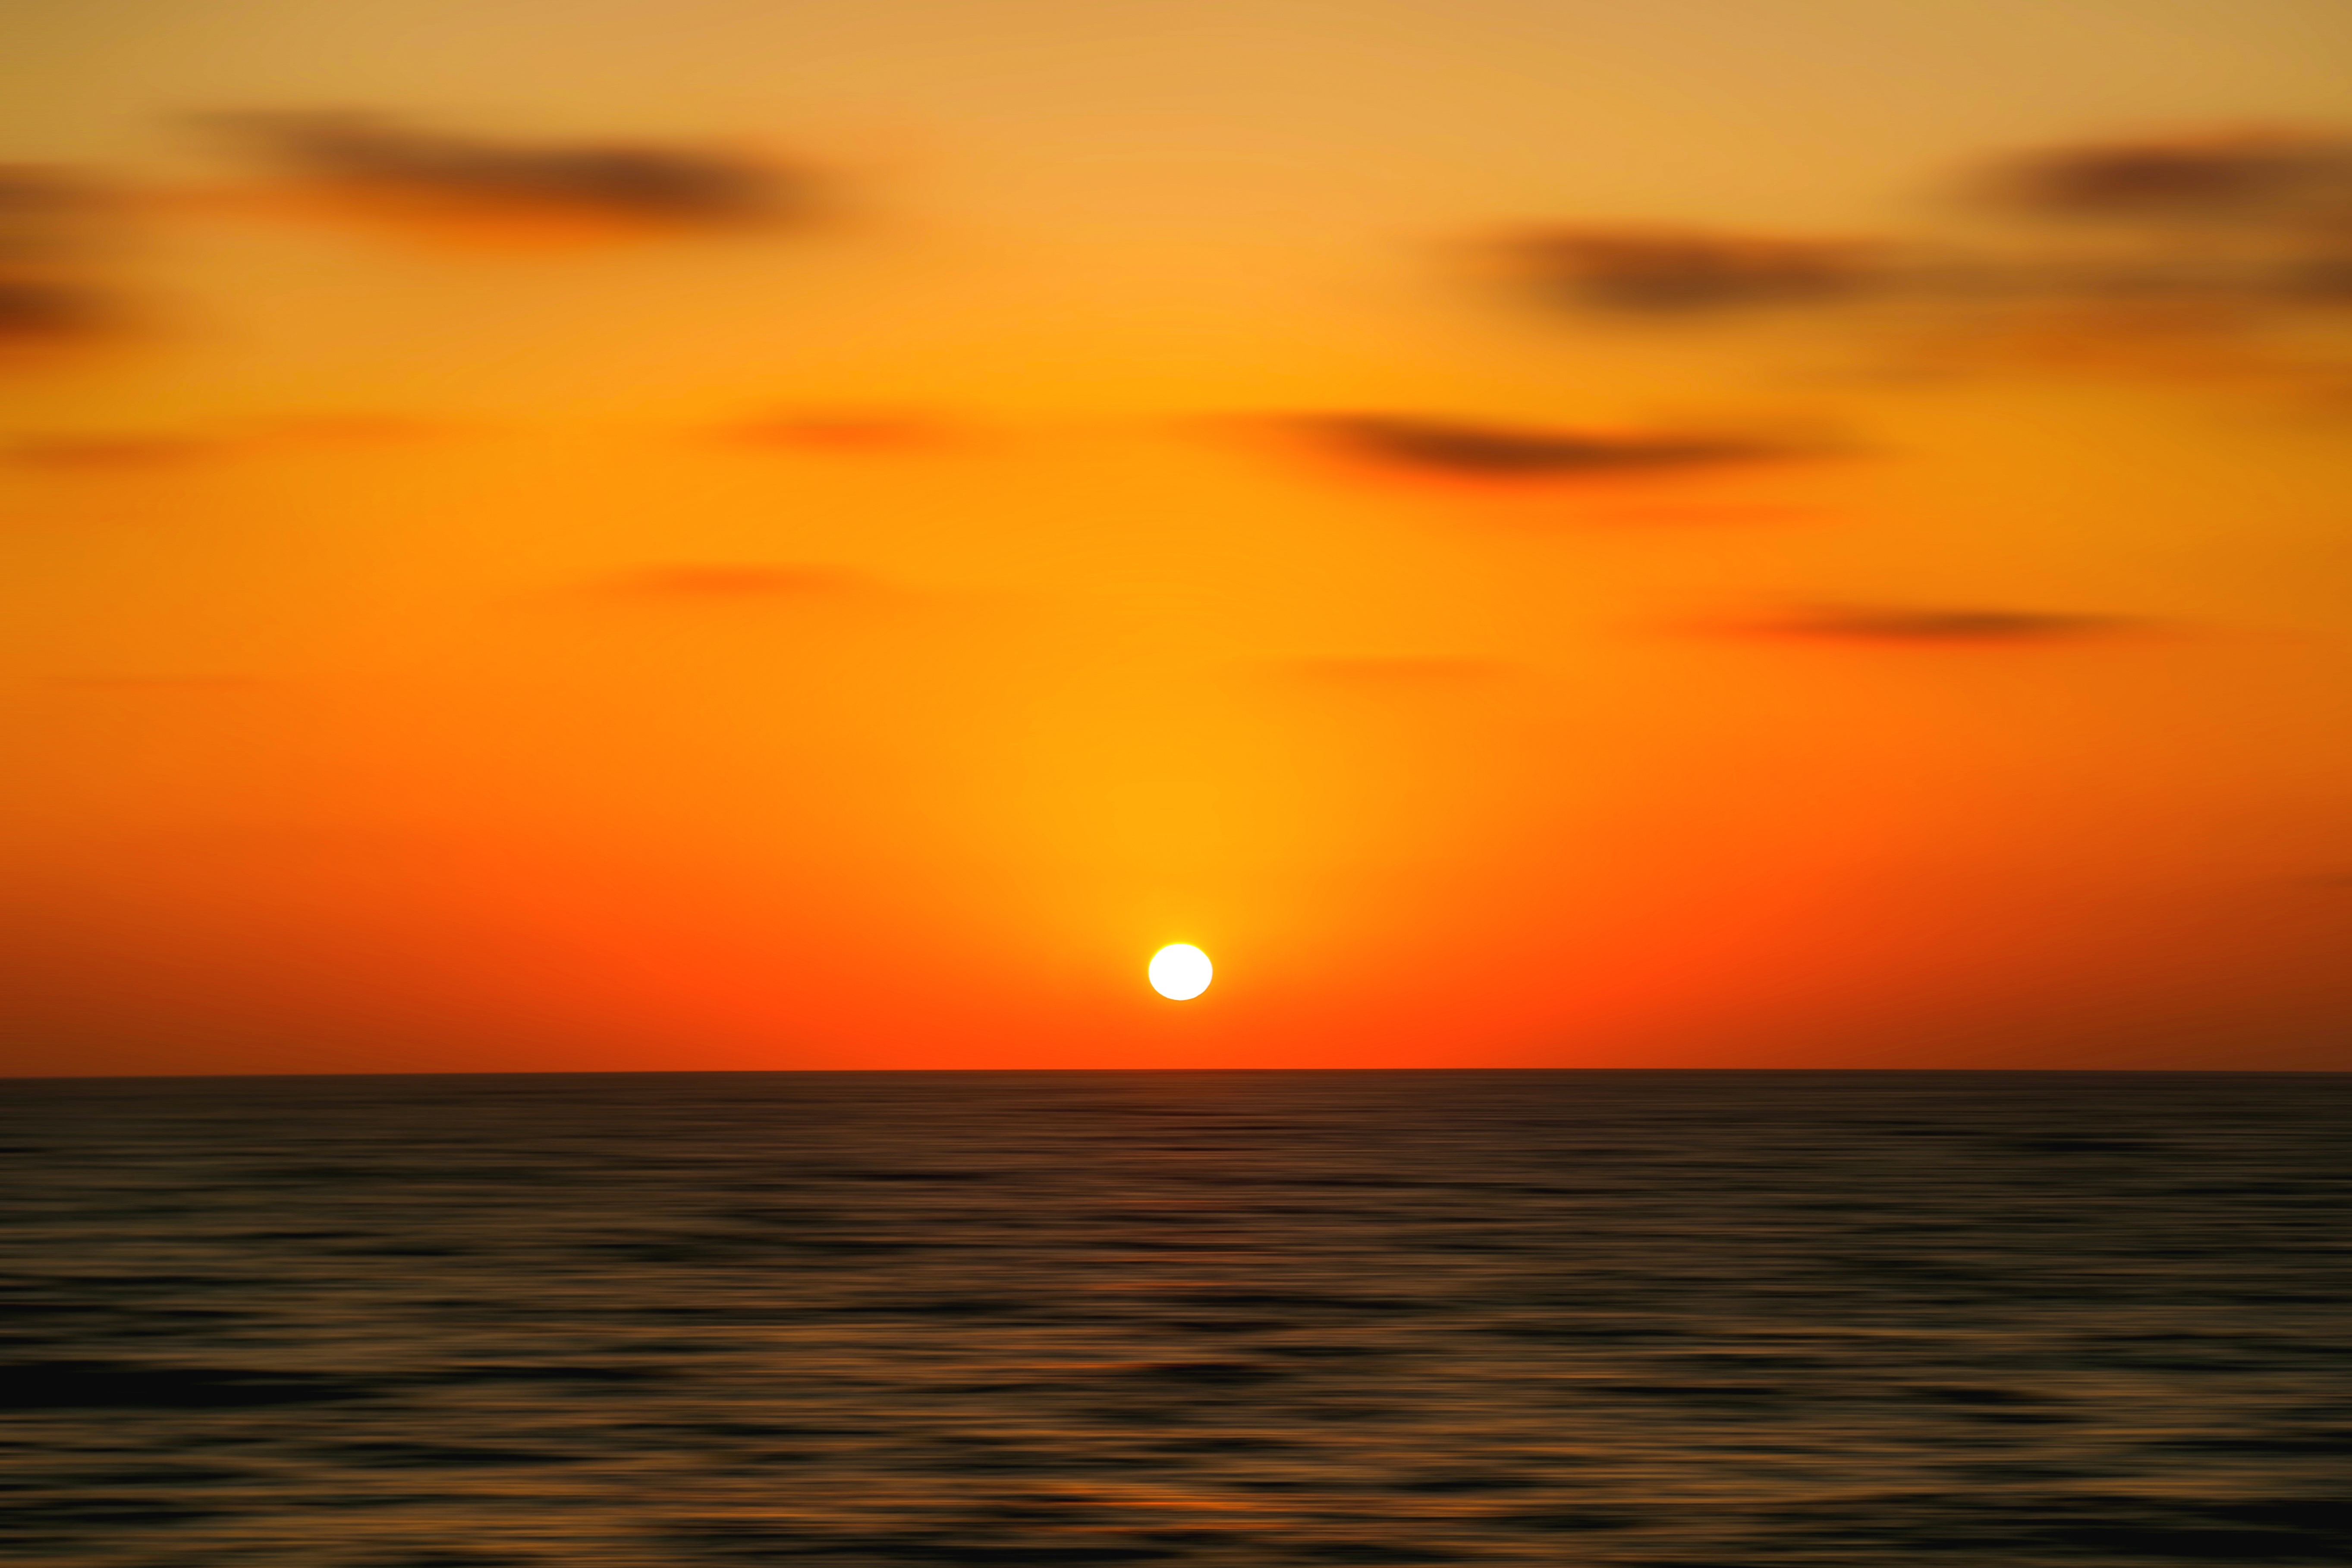
sea, ocean, horizon, sky, sun, sunrise, sunset, sunlight, morning, dawn, atmosphere, dusk, evening, still, afterglow, red sky at morning, orangy